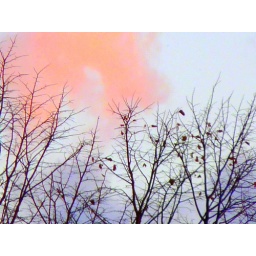
The pink cloud in the winter